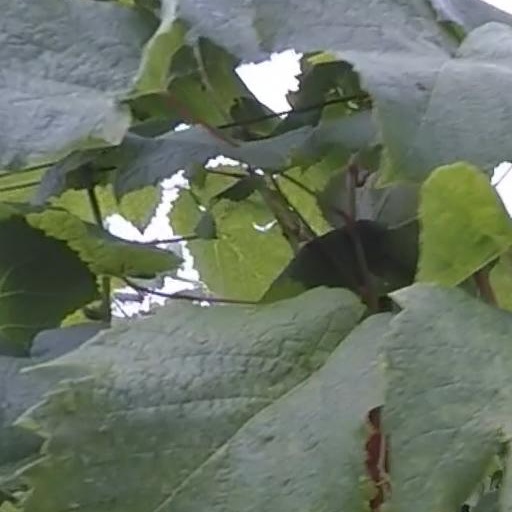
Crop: grape